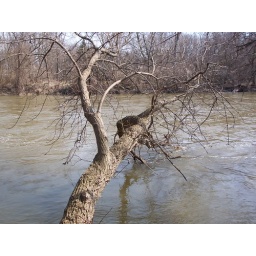
Taken at the edge of a river that runs past my cousins' house in Michigan.